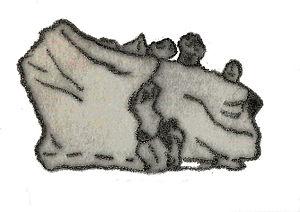
Fabrosaurus était un genre de dinosaure herbivore qui a vécu au Jurassique inférieur Hettangien à Sinémurien il y a entre 199 à 189 millions d'années. Le seul reste fossile connu de celui-ci est un morceau de mandibule avec trois dents, Fabrosaurus est un nomen dubium et peut en fait être le même genre que Lesothosaurus.